Chornobaivka

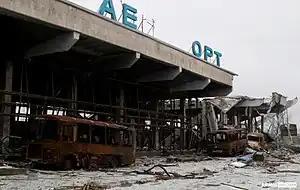

In the first days of the Russian invasion of Ukraine, Russian forces took control of the village and its airfield. The airbase was strategically important for Russian forces and their war effort. During the months of occupation, Ukraine launched numerous attacks and airstrikes on Russian forces within the village, destroying Russian equipment and killing Russian personnel. The village "achieved legendary status" for Ukrainians due to the extent of losses Russia took in the small village again and again.